Soligny-les-Étangs

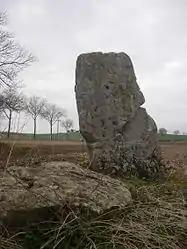
Menhir

Soligny-les-Étangs is a commune in the Aube department in north-central France.